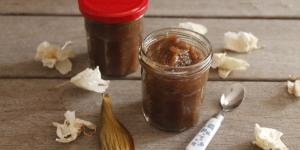
mermelada de patata